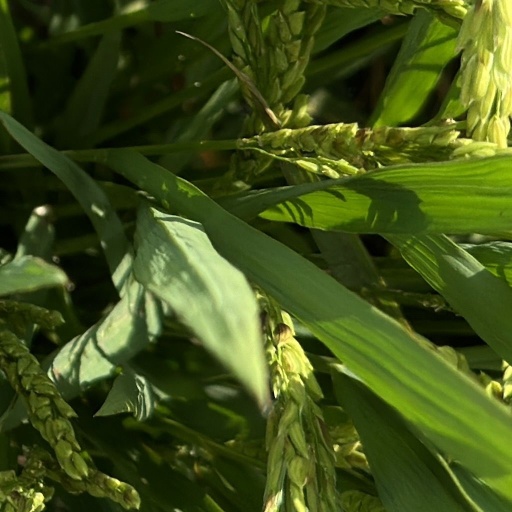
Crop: rice